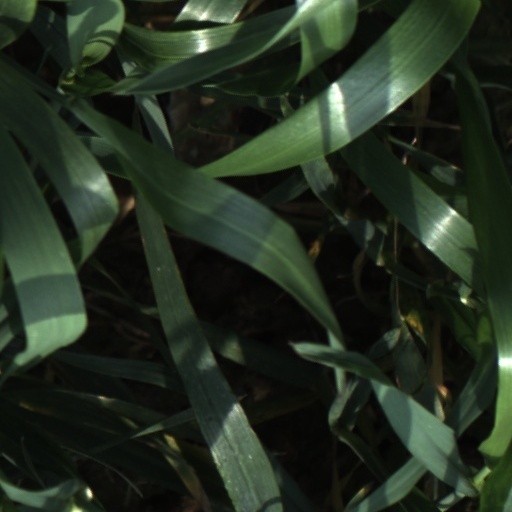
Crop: wheat